Shunfeng'er

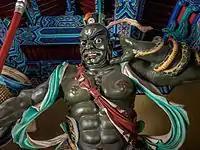
A green-skinned Shunfeng'er at Tianjin's Queen of Heaven Palace.

Shunfeng'er's sharp hearing is employed to help sailors distinguish favorable winds from coming storms. In some accounts, he is capable of hearing everything in the world, no matter how quietly spoken, and was therefore also worshipped as a witness and guarantor of oaths and contracts.